Modified racing

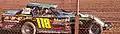
A Northern division IMCA Sport Modified

Organized in 1915, the International Motor Contest Association (IMCA) is the oldest racing sanctioning body in the US. IMCA introduced the "E-Mod" (or Economy Modified) in 1979. It has become one of the most popular dirt racing classes due to its simple design, light-weight, high power, and ability to adapt to varying track conditions easily. Most IMCA-style classes also boast a "claim rule", wherein a racer may buy a competitor's engine for a small amount of money (usually around $500). This rule was intended to keep engine prices from skyrocketing. The IMCA Sportmods appear very similar to their brethren, but have distinctly different engines. The Afco KidModz appear the same as the others, but sport full tube chassis, and by rules, have to have Ford 2300 cc inline 4-cylinder engines.